Jan Hendrik Doeleman

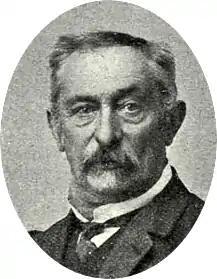
Johan Hendrik Doeleman

Johan Hendrik Doeleman (5 March 1848 – 10 May 1913) was a Dutch lecturer, painter, draughtsman, watercolourist and impressionist.